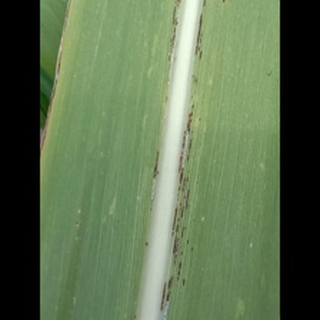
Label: sugarcane_rust